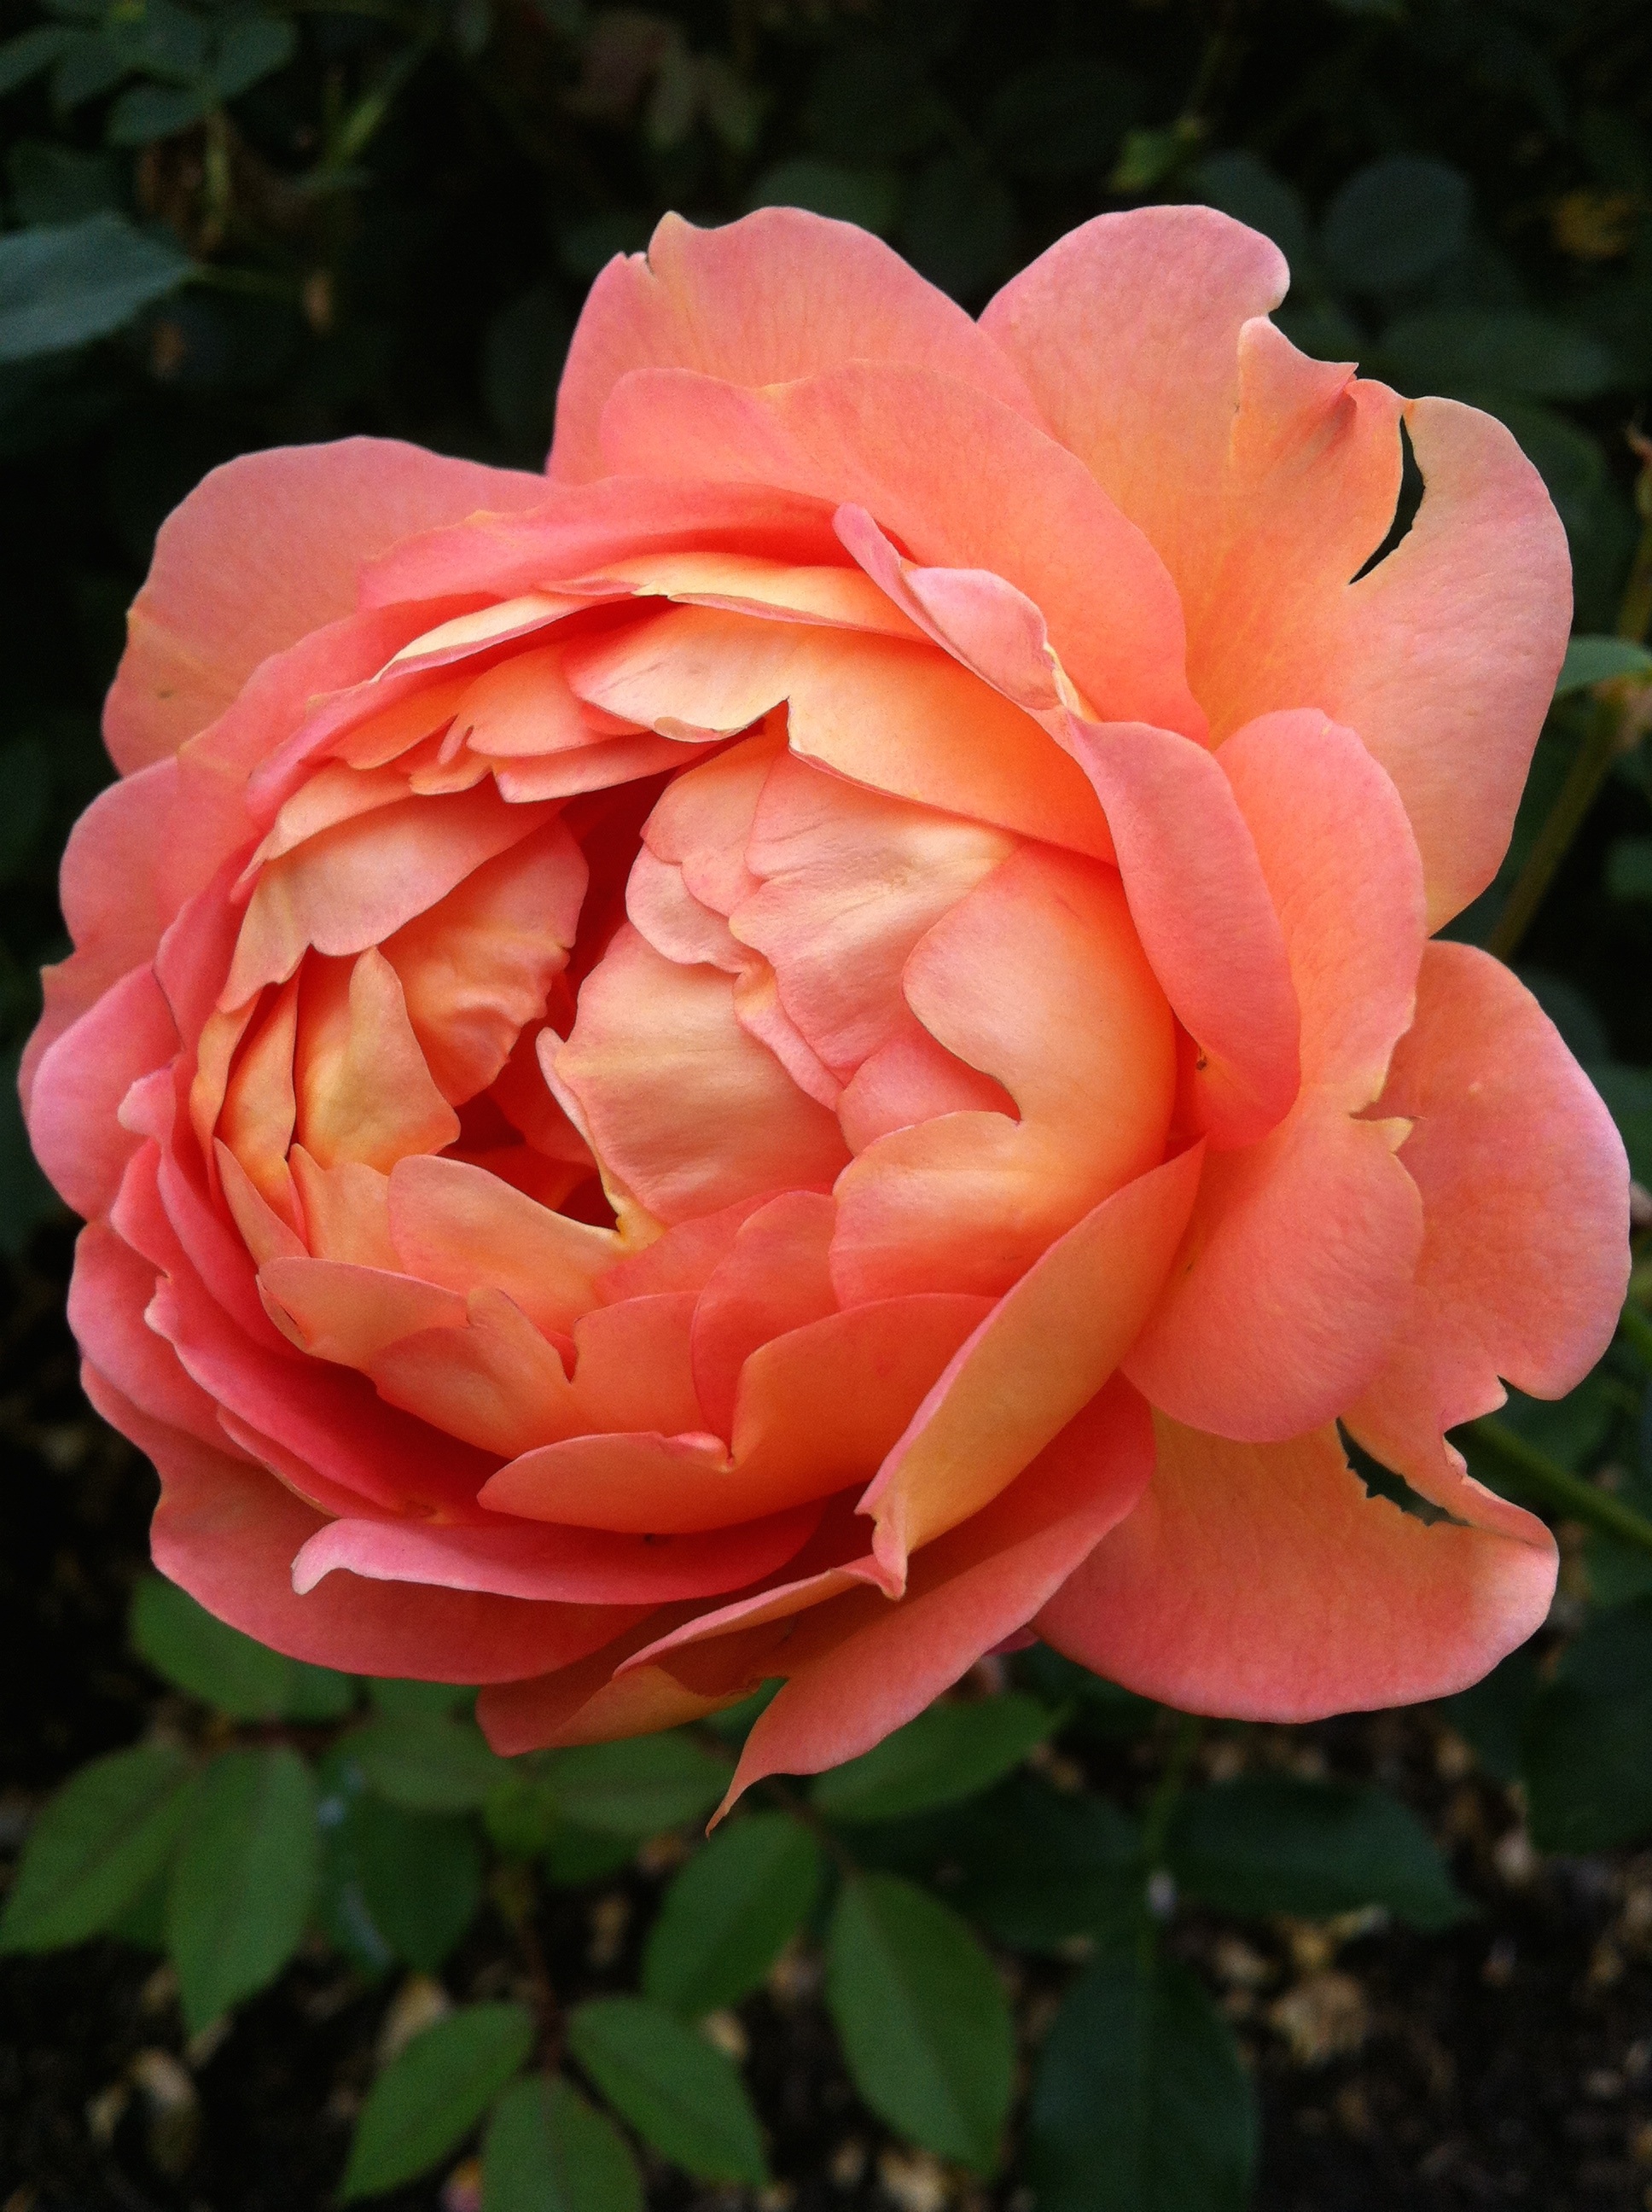
plant, flower, petal, summer, love, rose, pink, flora, coral, opening, floribunda, flowering plant, garden roses, rose family, land plant, rosa centifolia, rose order